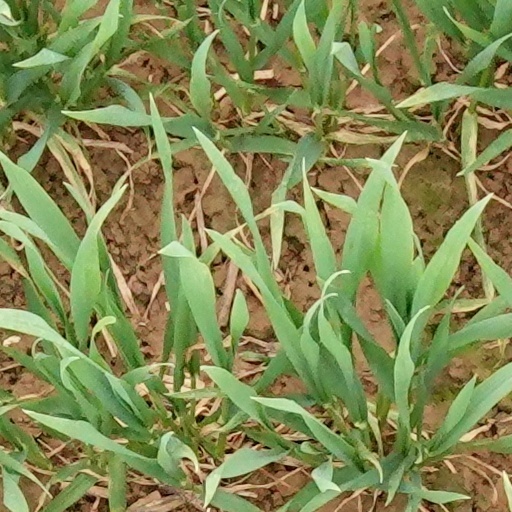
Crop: wheat